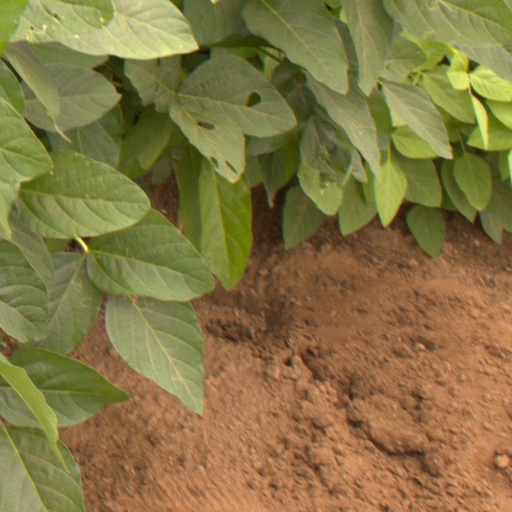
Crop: soybean